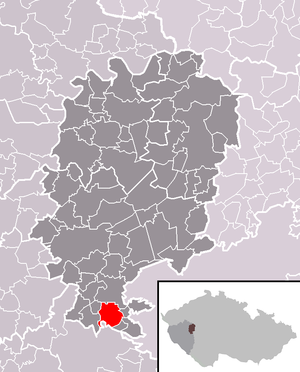
Příkosice est une commune du district de Rokycany, dans la région de Plzeň, en République tchèque. Sa population s'élevait à 436 habitants en 2018.